Dan Smith (artist)

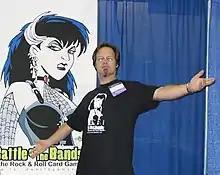
Dan Smith at Origins in 2002

Dan Smith is an American illustrator and graphic artist known for his work for Wizards of the Coast, FASA, White Wolf, Steve Jackson Games, Iron Crown, Hasbro, Nintendo, and Namco.